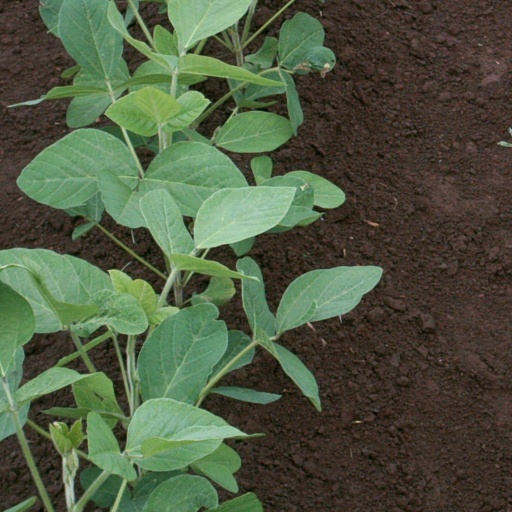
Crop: soybean